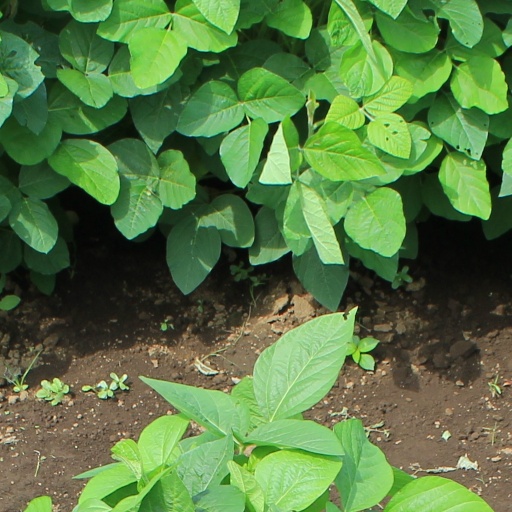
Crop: soybean